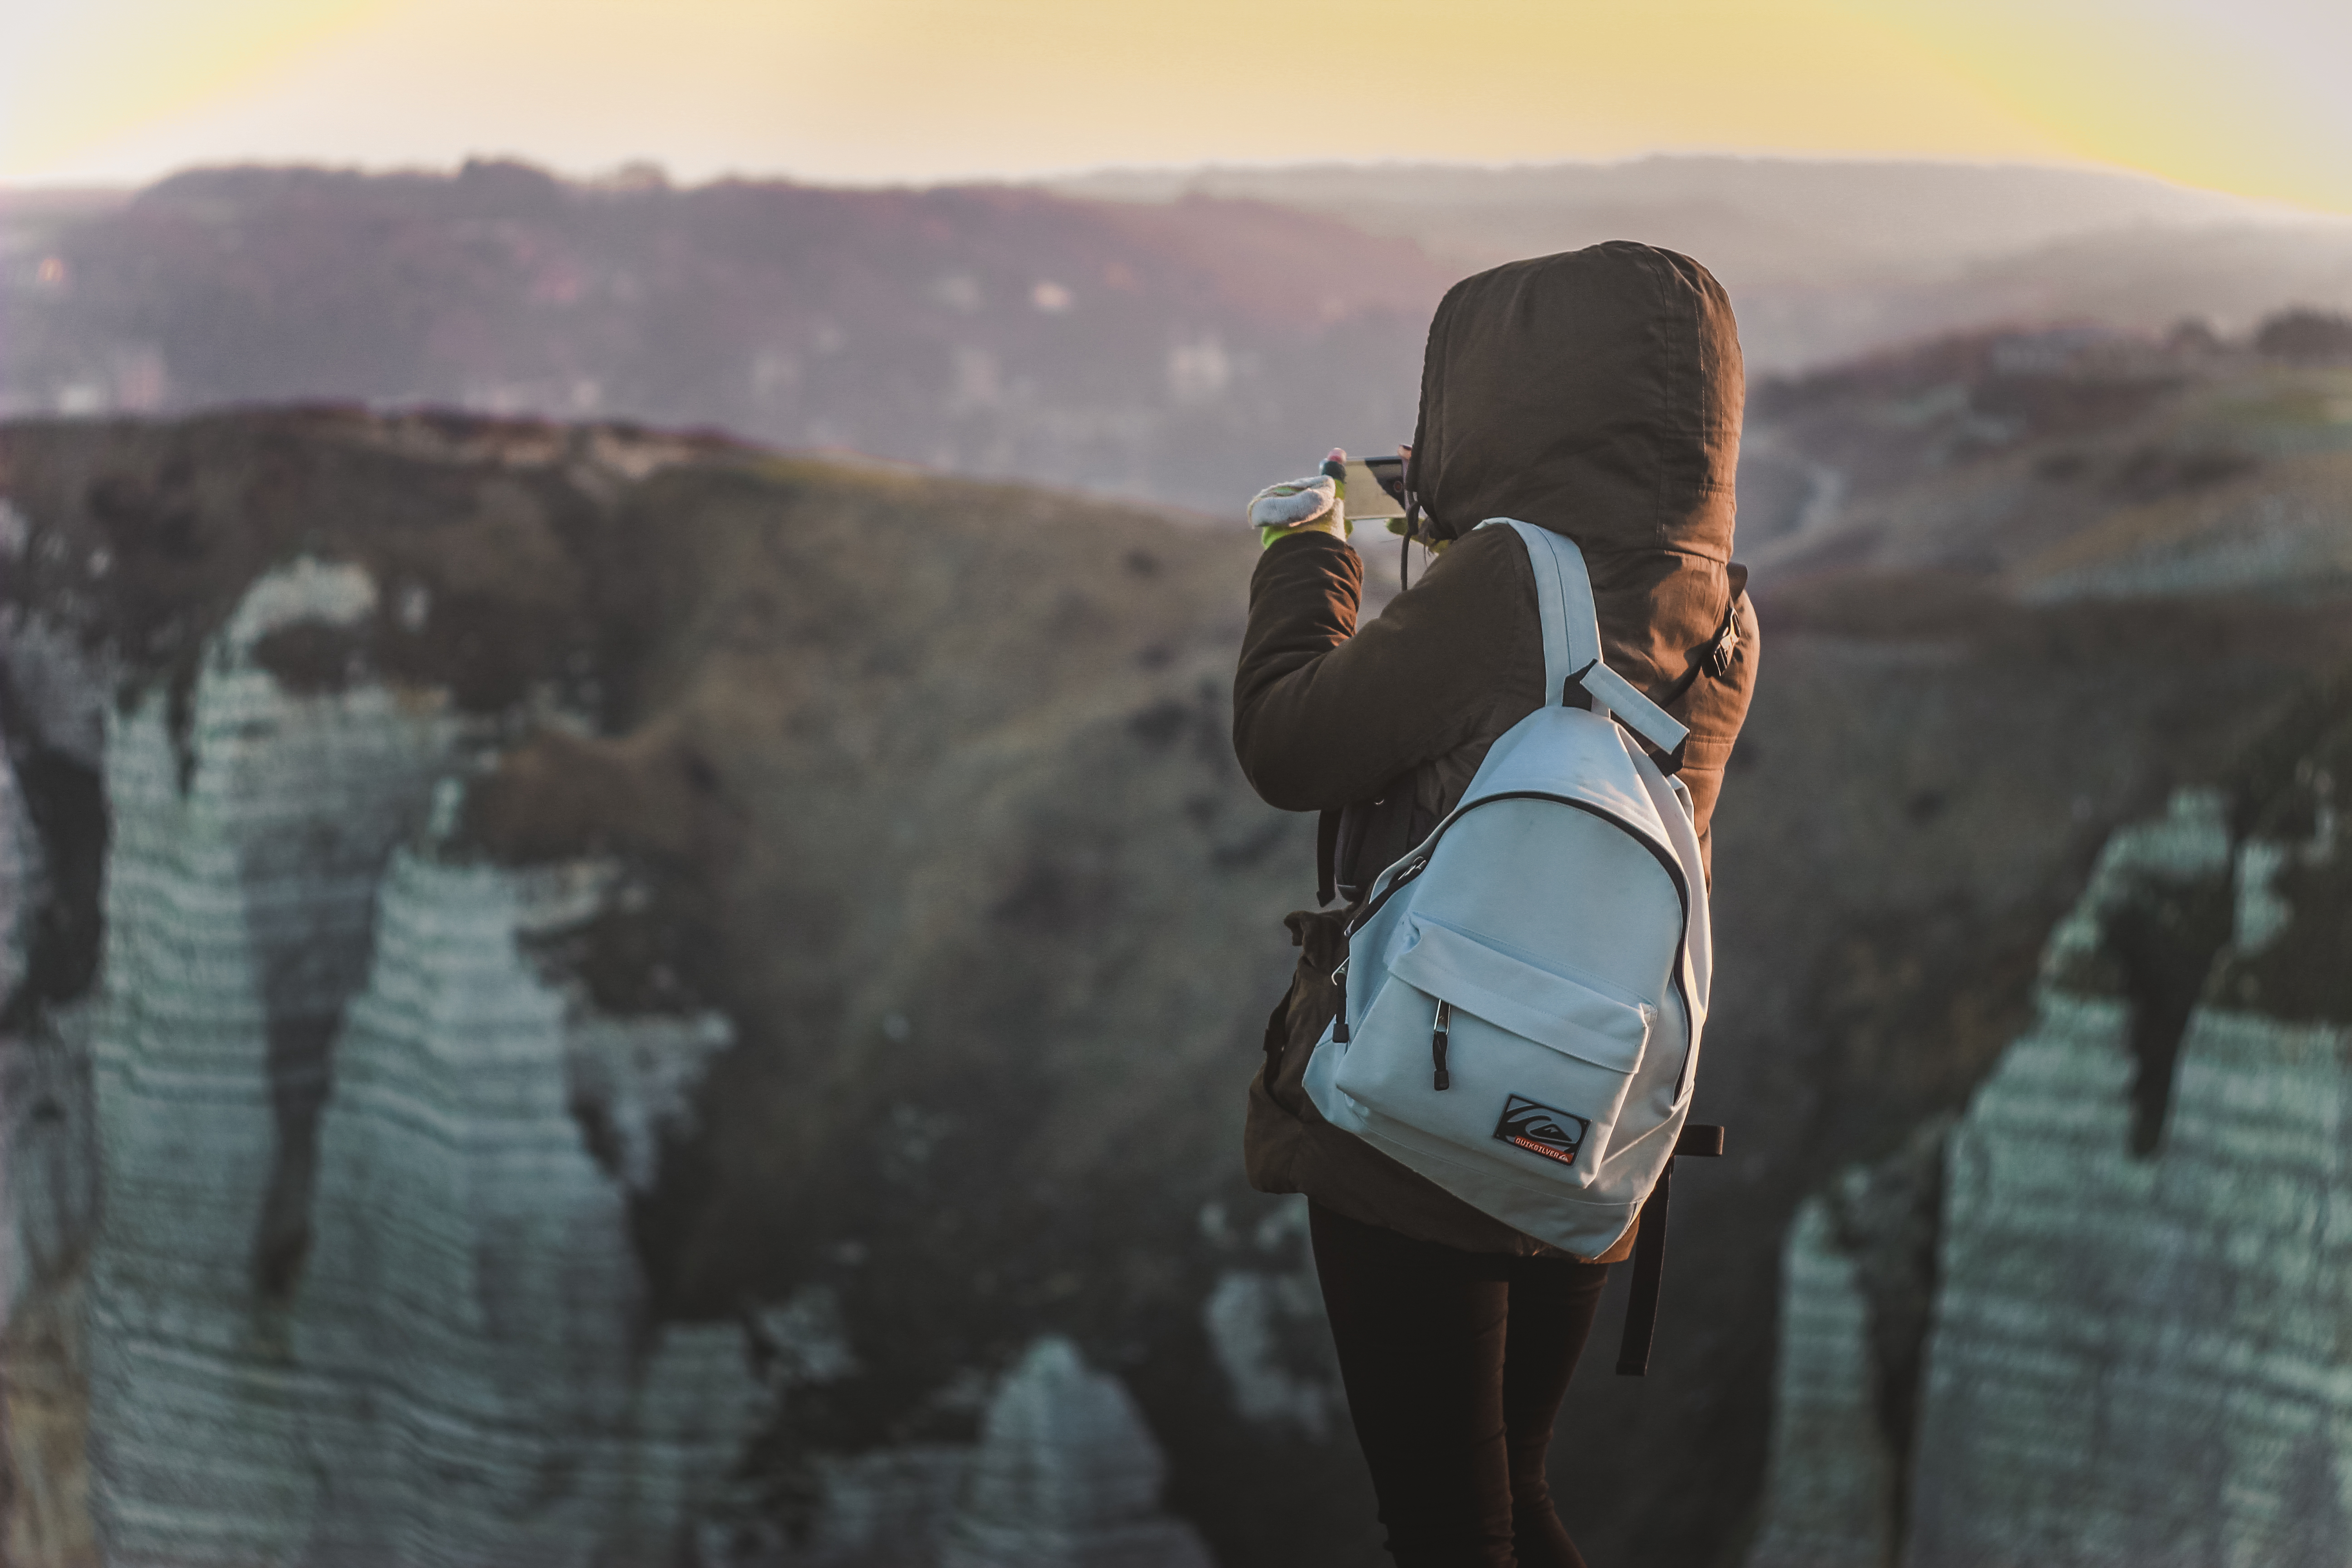
iphone, person, extreme sport, terrain, mobile phone, cell phone, smart phone, image, screenshot